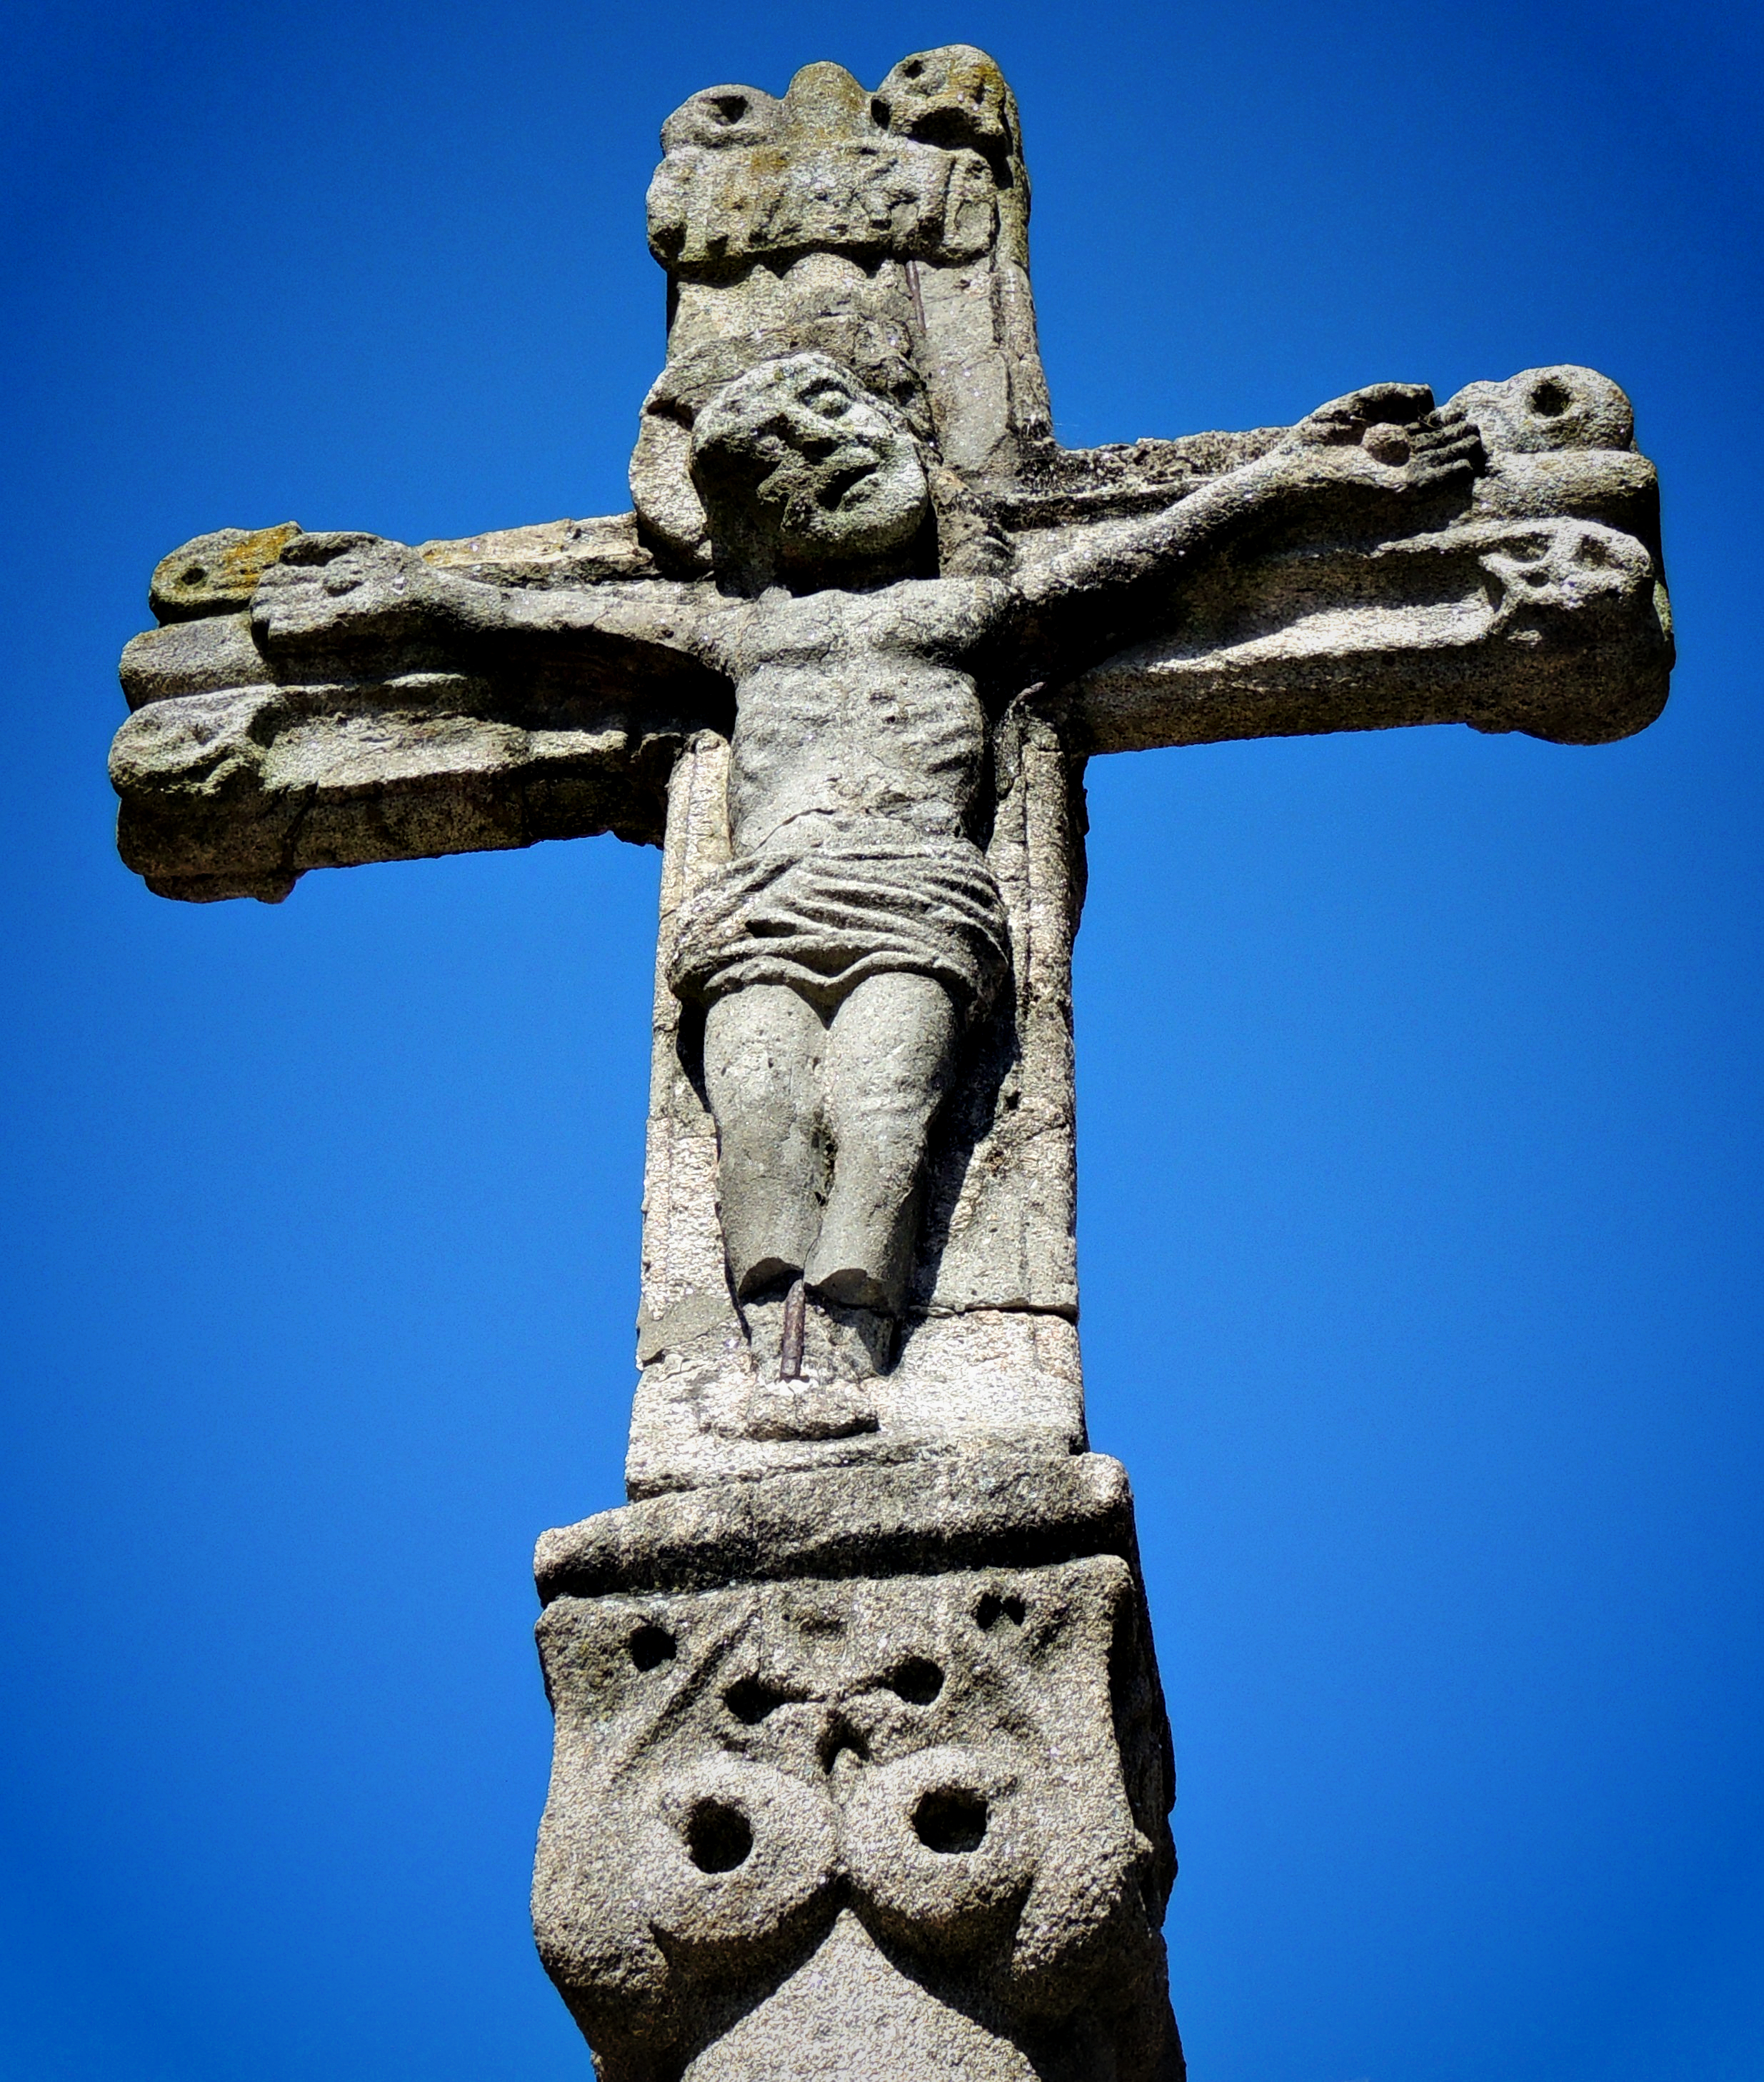
monument, statue, symbol, cross, sculpture, art, carving, stone carving, ancient history